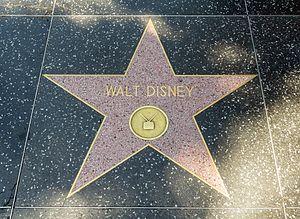
Walter Elias Disney dit Walt Disney [ˈwɔːlt ˈdɪzni] est un producteur, réalisateur, scénariste et animateur américain, né le 5 décembre 1901 à Chicago et mort le 15 décembre 1966 à Burbank. Il est l'un des pionniers de l'animation et est une icône du XXᵉ siècle.